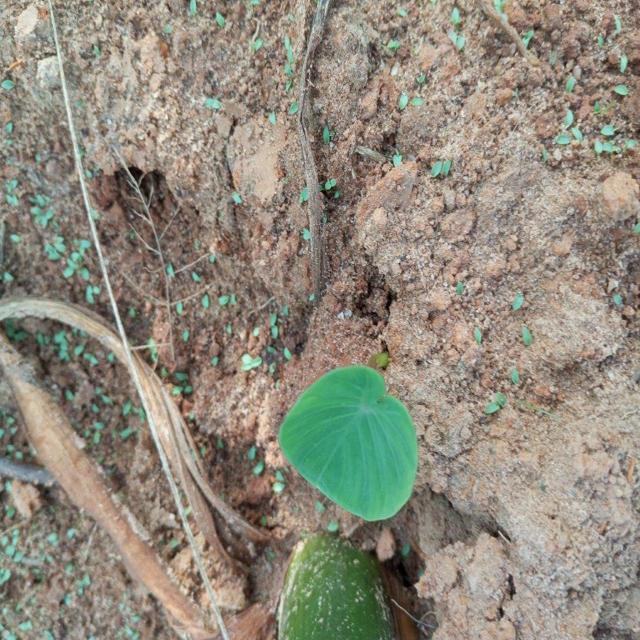
Label: Healthy